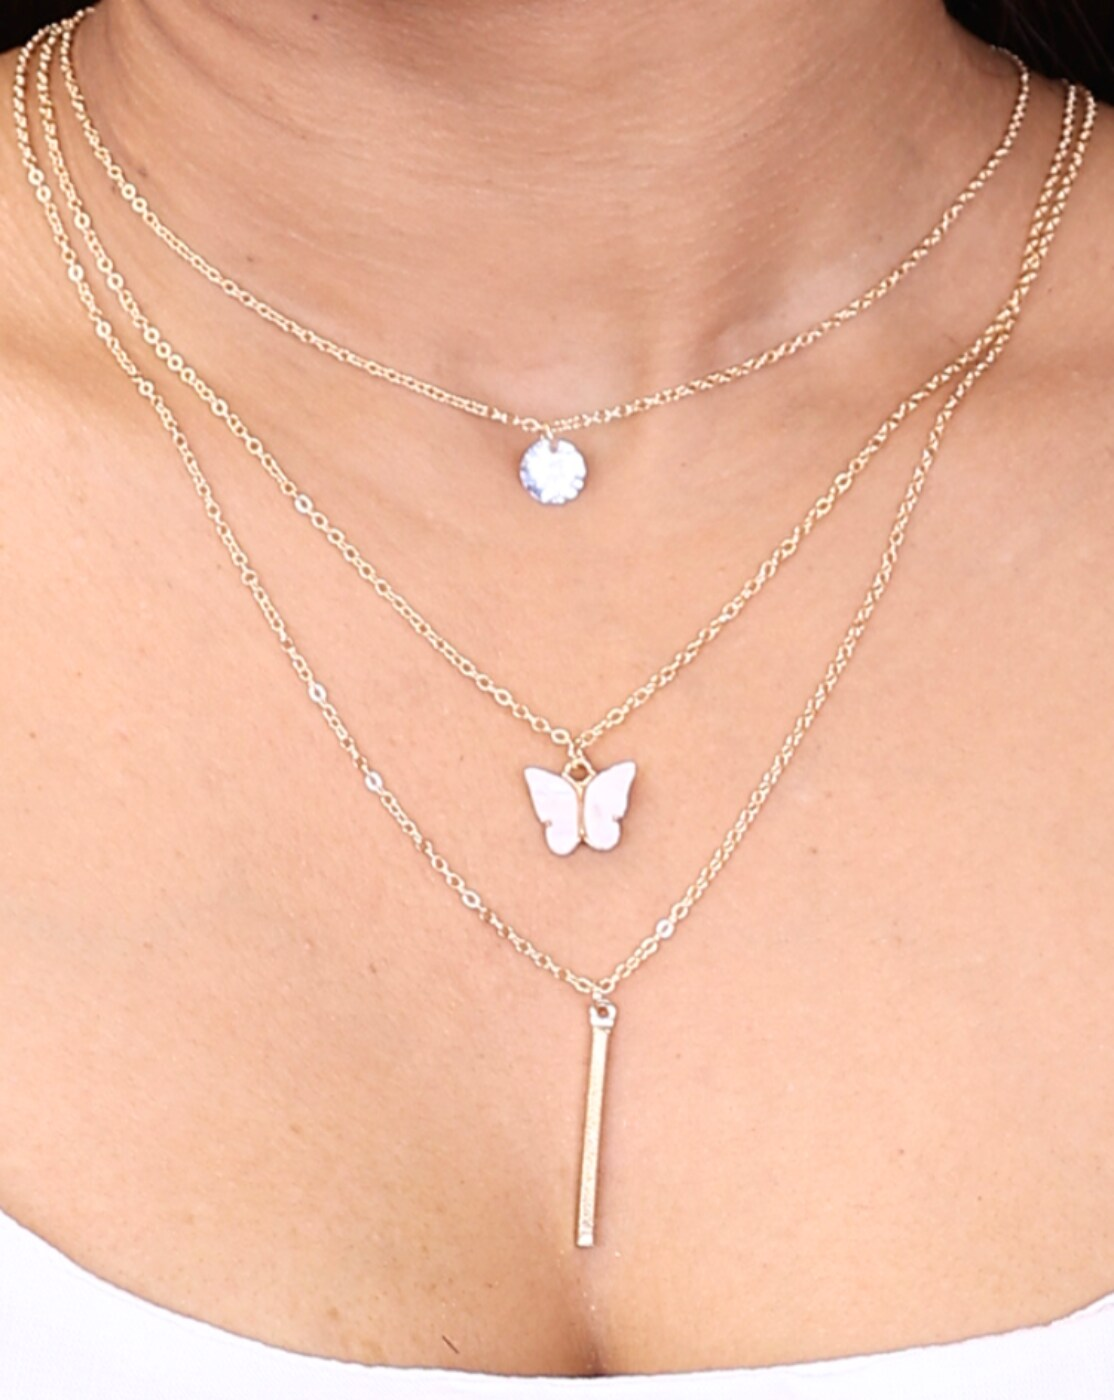
JIYANSHI FASHION : Multi Layer/Single Layer Crystal Chain Pendant Necklace for Women and Girls
Type: Necklaces & Pendants
Brand: JIYANSHI FASHION
Price: Rs. 349
 Enhance your style with our Crystal Chain Pendant Necklace, a perfect blend of elegance and sophistication. Latest stylish design western gold Single/Multi layered chain pendant necklace for women. This party / casual wear multilayer necklace set is made of quality material which looks stylish and goes perfect with any attire. This jewelry is perfectly suited for wedding or casual party wear. Ideal valentine, birthday, anniversary gift for someone you love.
Features: COLOR : GOLD,IDEAL: WOMEN::GIRLS,HIGH QUALITY